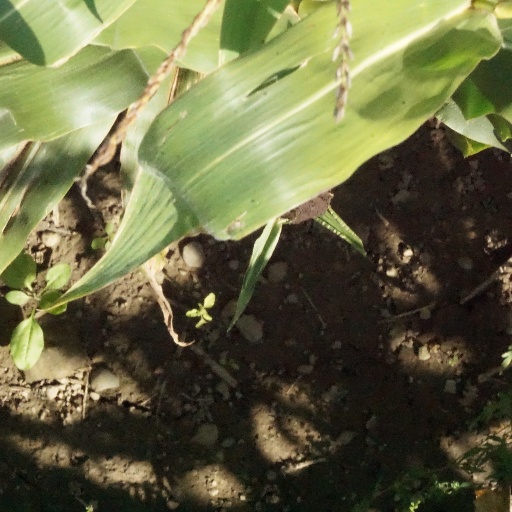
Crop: maize; corn